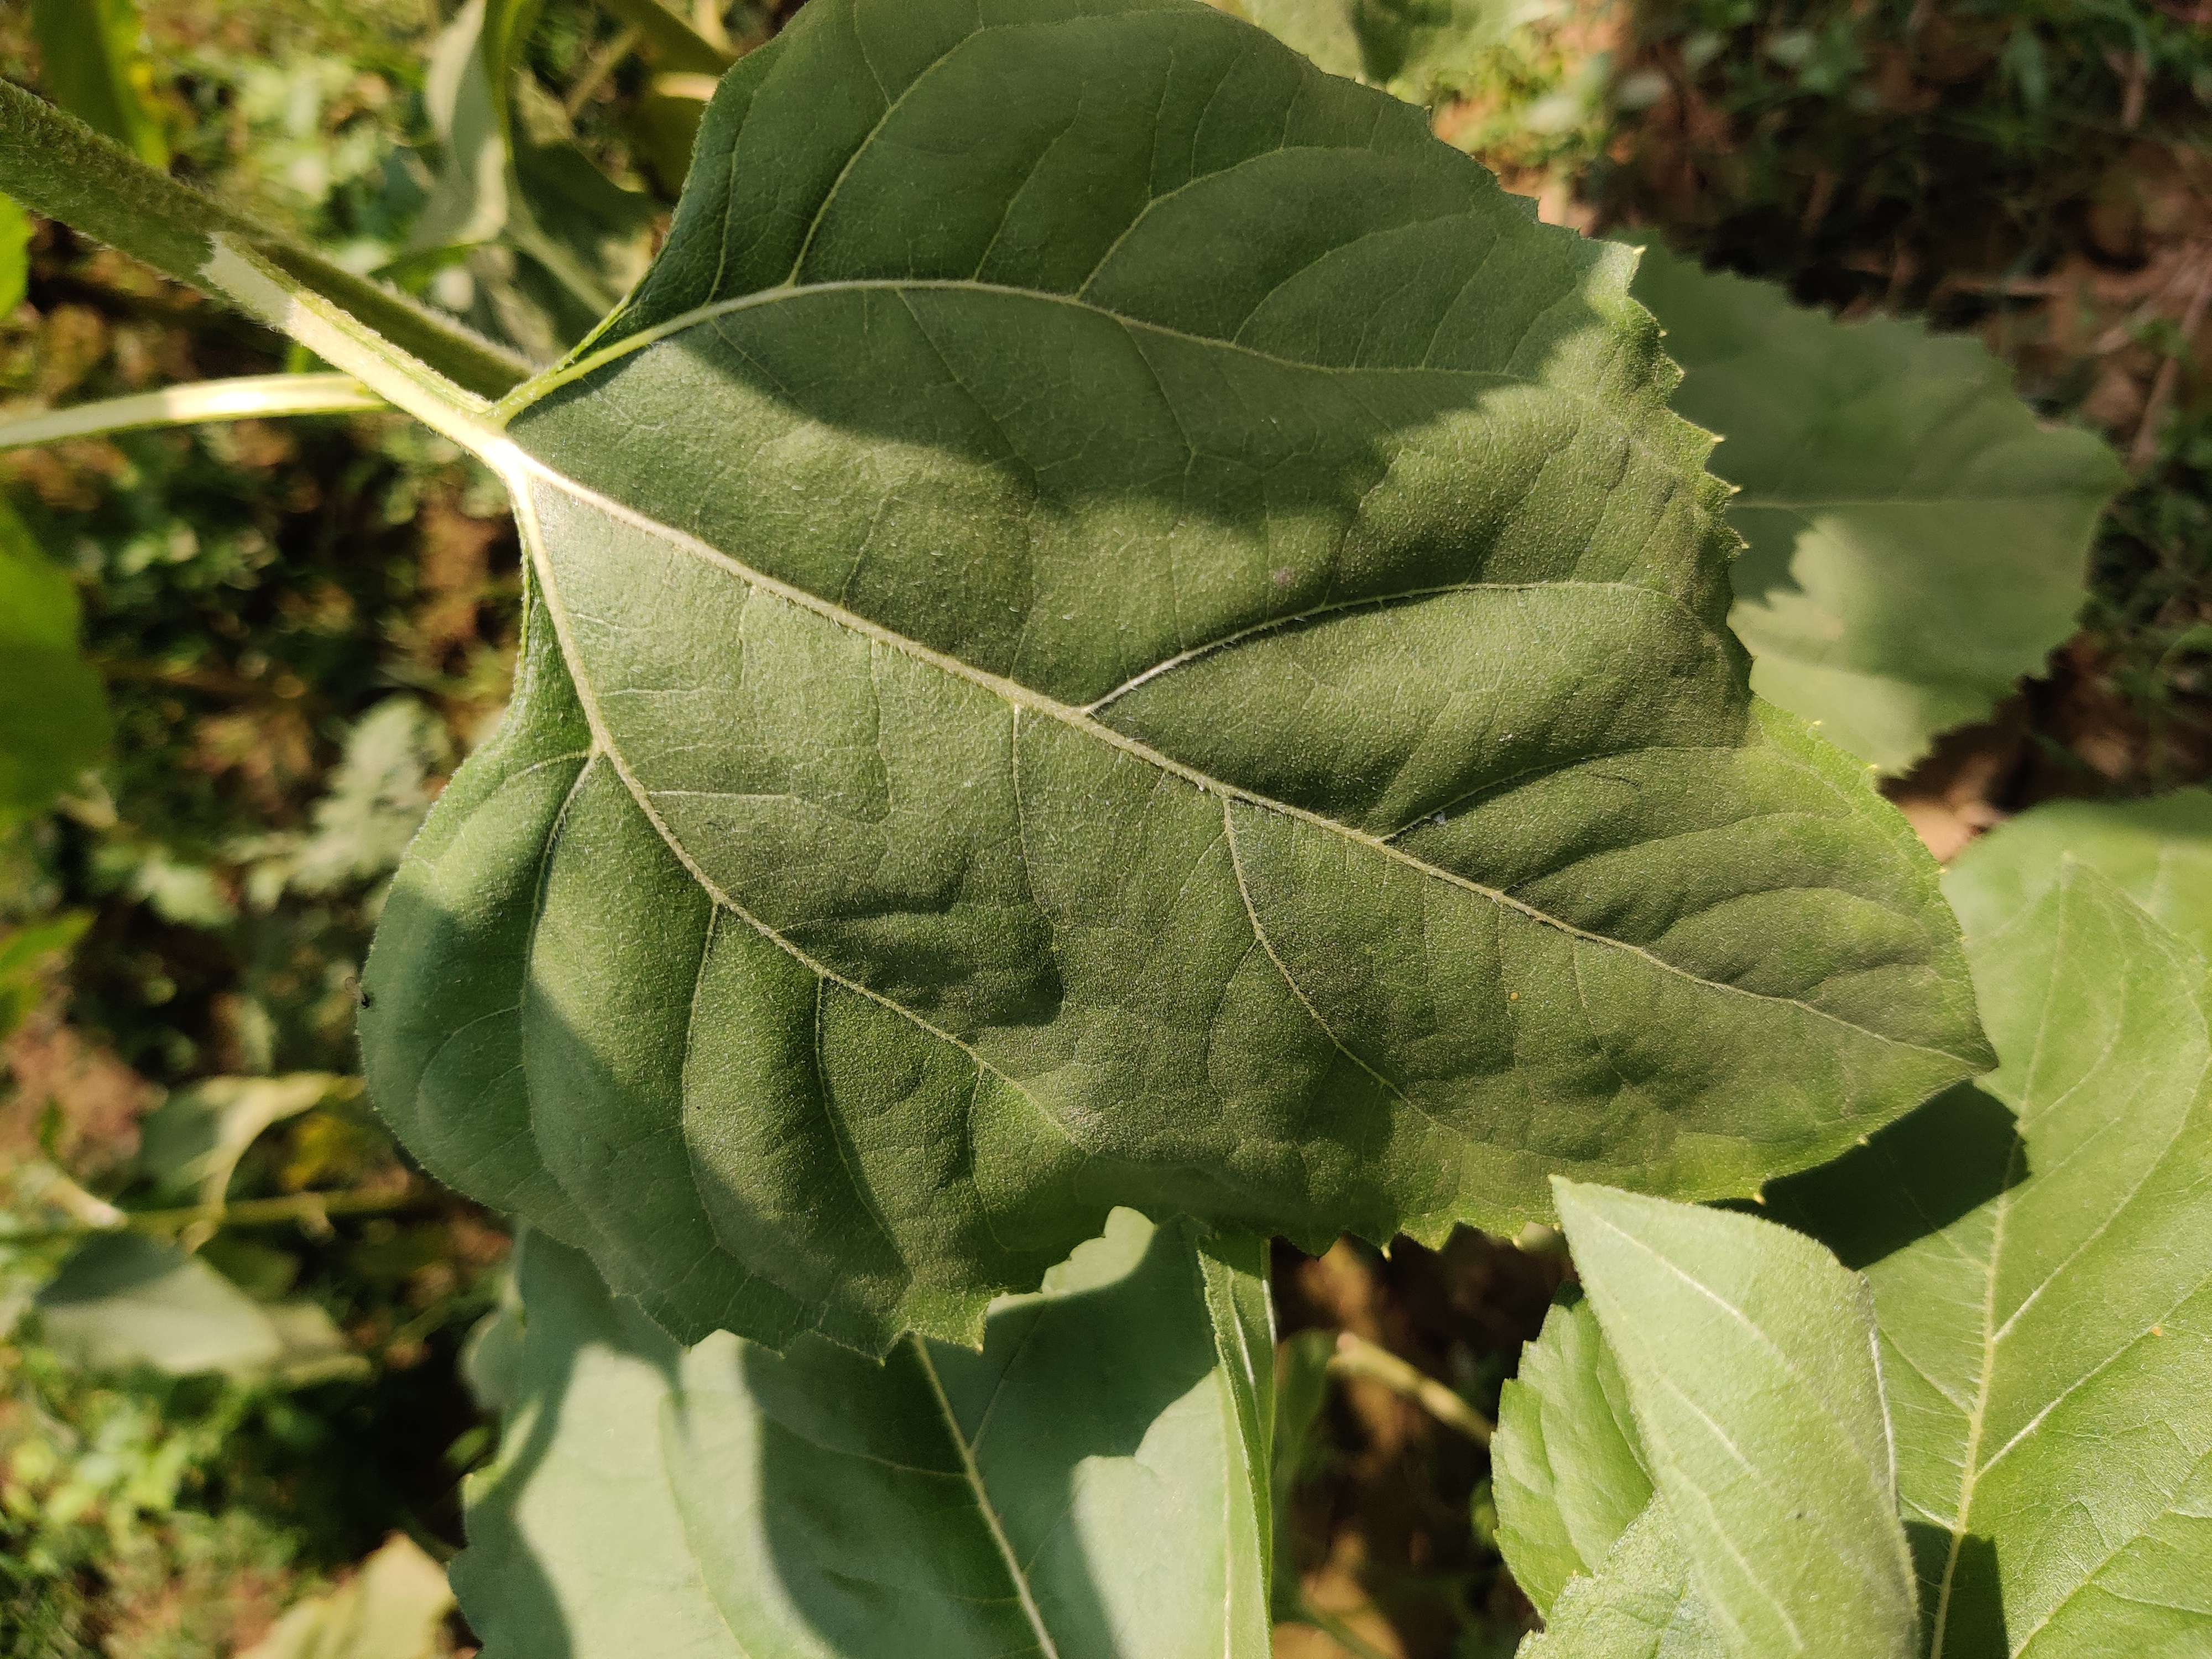
Label: Fresh_leaf